3rd Air Division

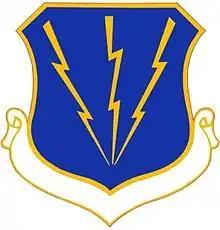
3rd Air Division emblem

The 3rd Air Division (3d AD) is an inactive United States Air Force organization. Its last assignment was with Strategic Air Command, assigned to Fifteenth Air Force, being stationed at Hickam AFB, Hawaii. It was inactivated on 1 April 1992.